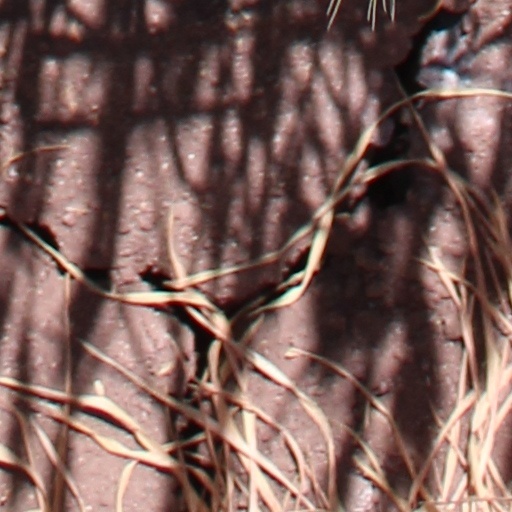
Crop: wheat